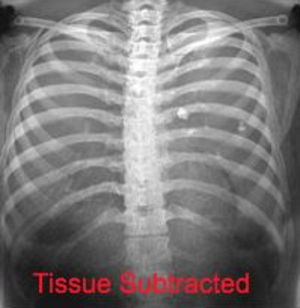
La radiographie est une technique d'imagerie de transmission, par rayons X dans le cadre de la radiographie X, ou par rayons gamma en gammagraphie.